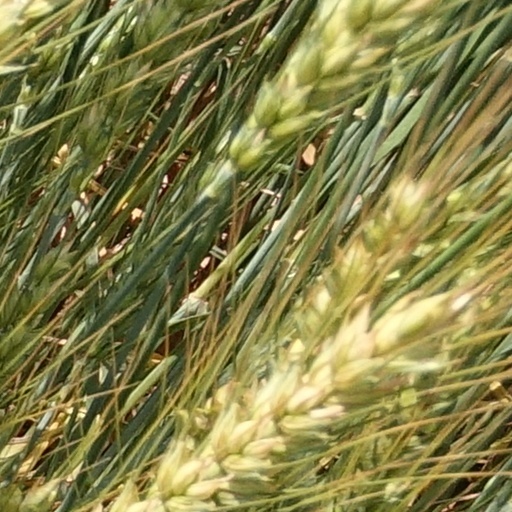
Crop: wheat